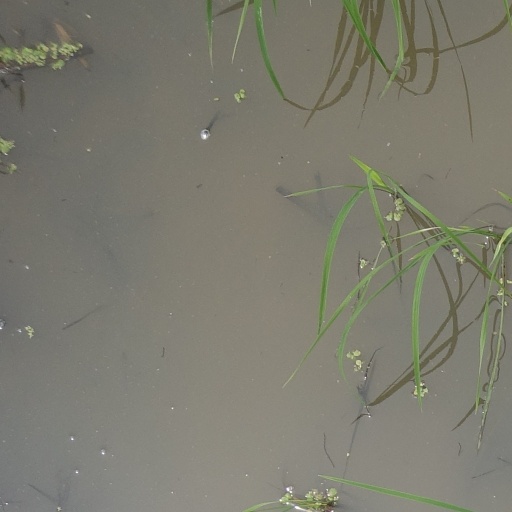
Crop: rice